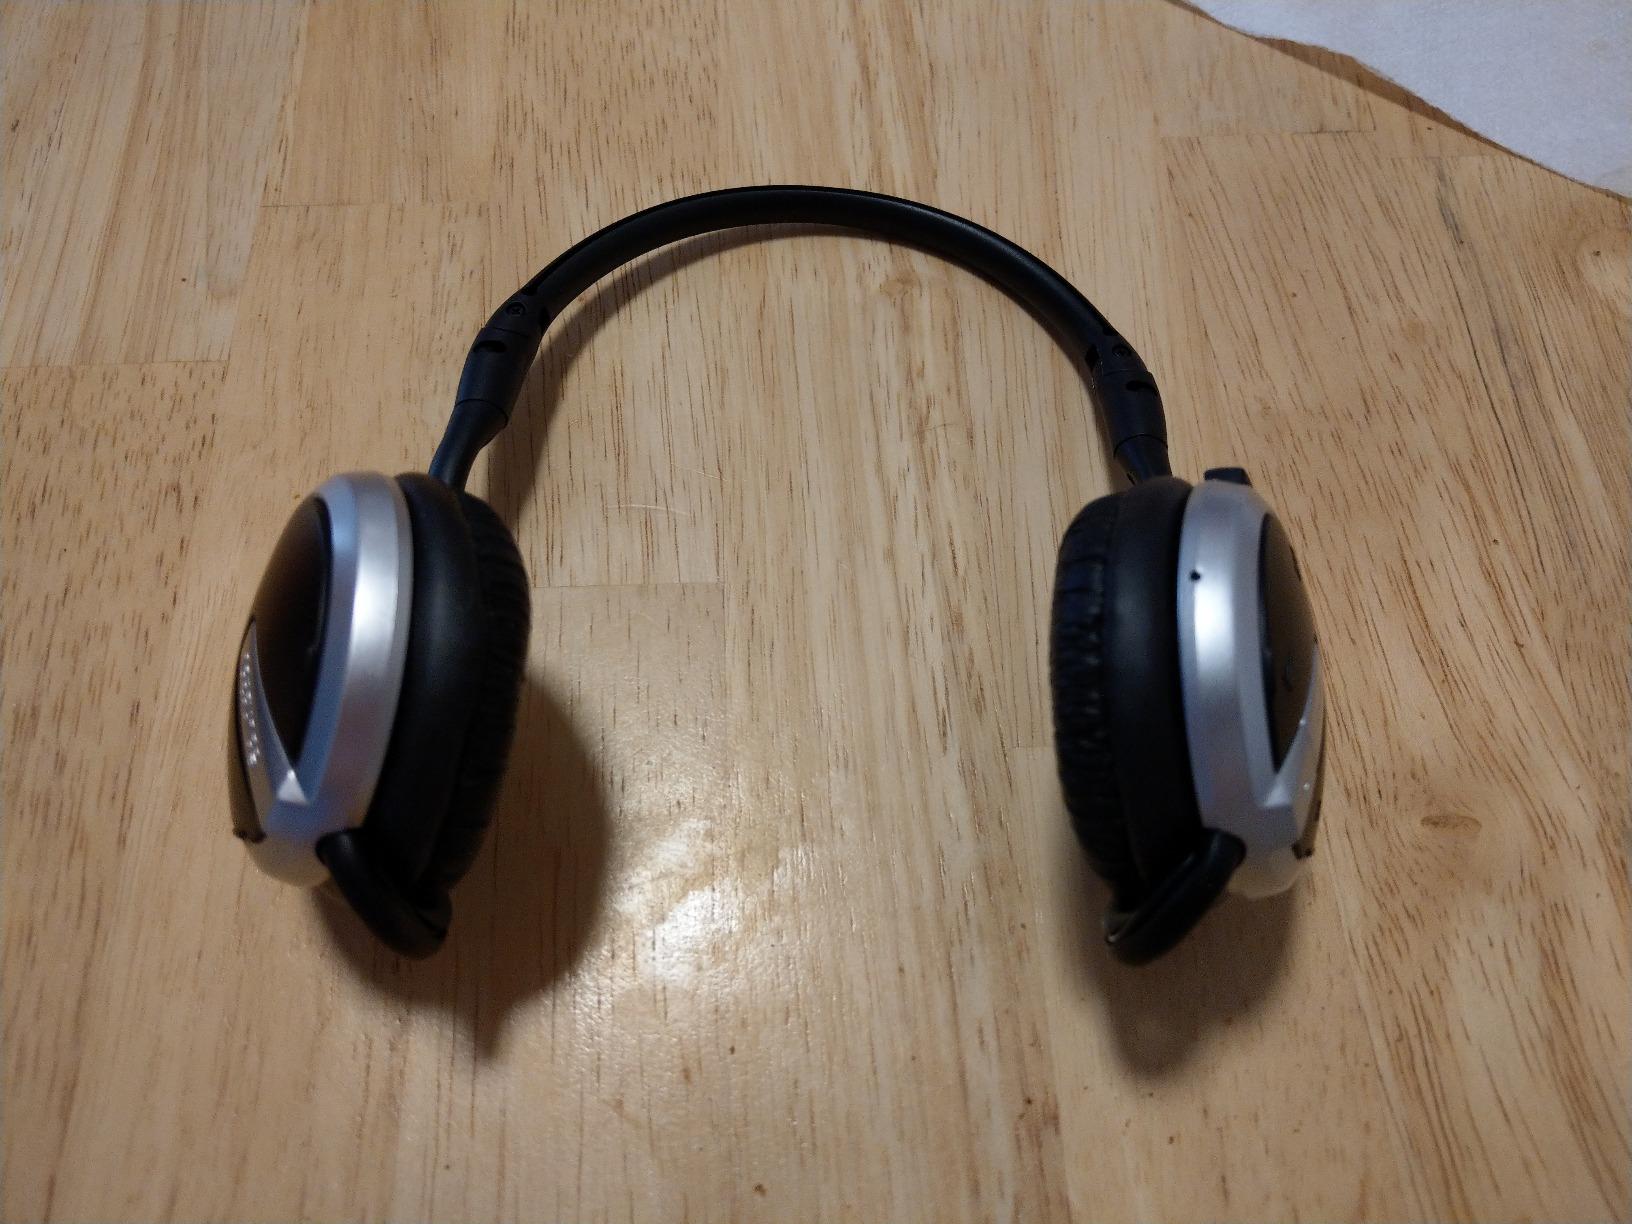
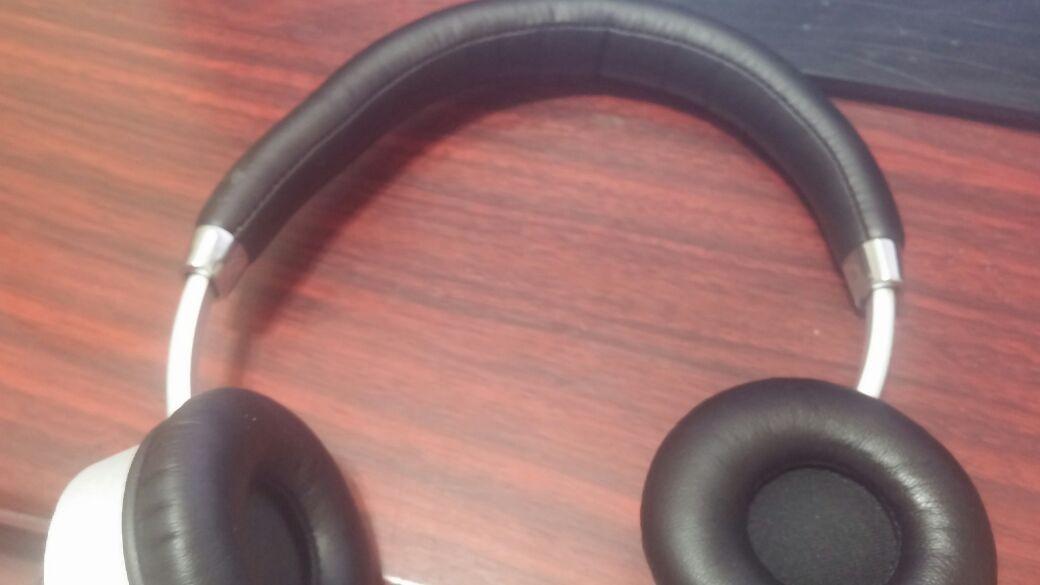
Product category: headphones
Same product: no